Germany–South Africa relations

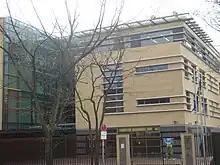
Embassy of South Africa in Berlin

In 1914, South Africa entered World War I on behalf of the British Empire against the German Empire. South Africa subsequently conquered German South-West Africa and occupied it until the independence of Namibia in 1990.